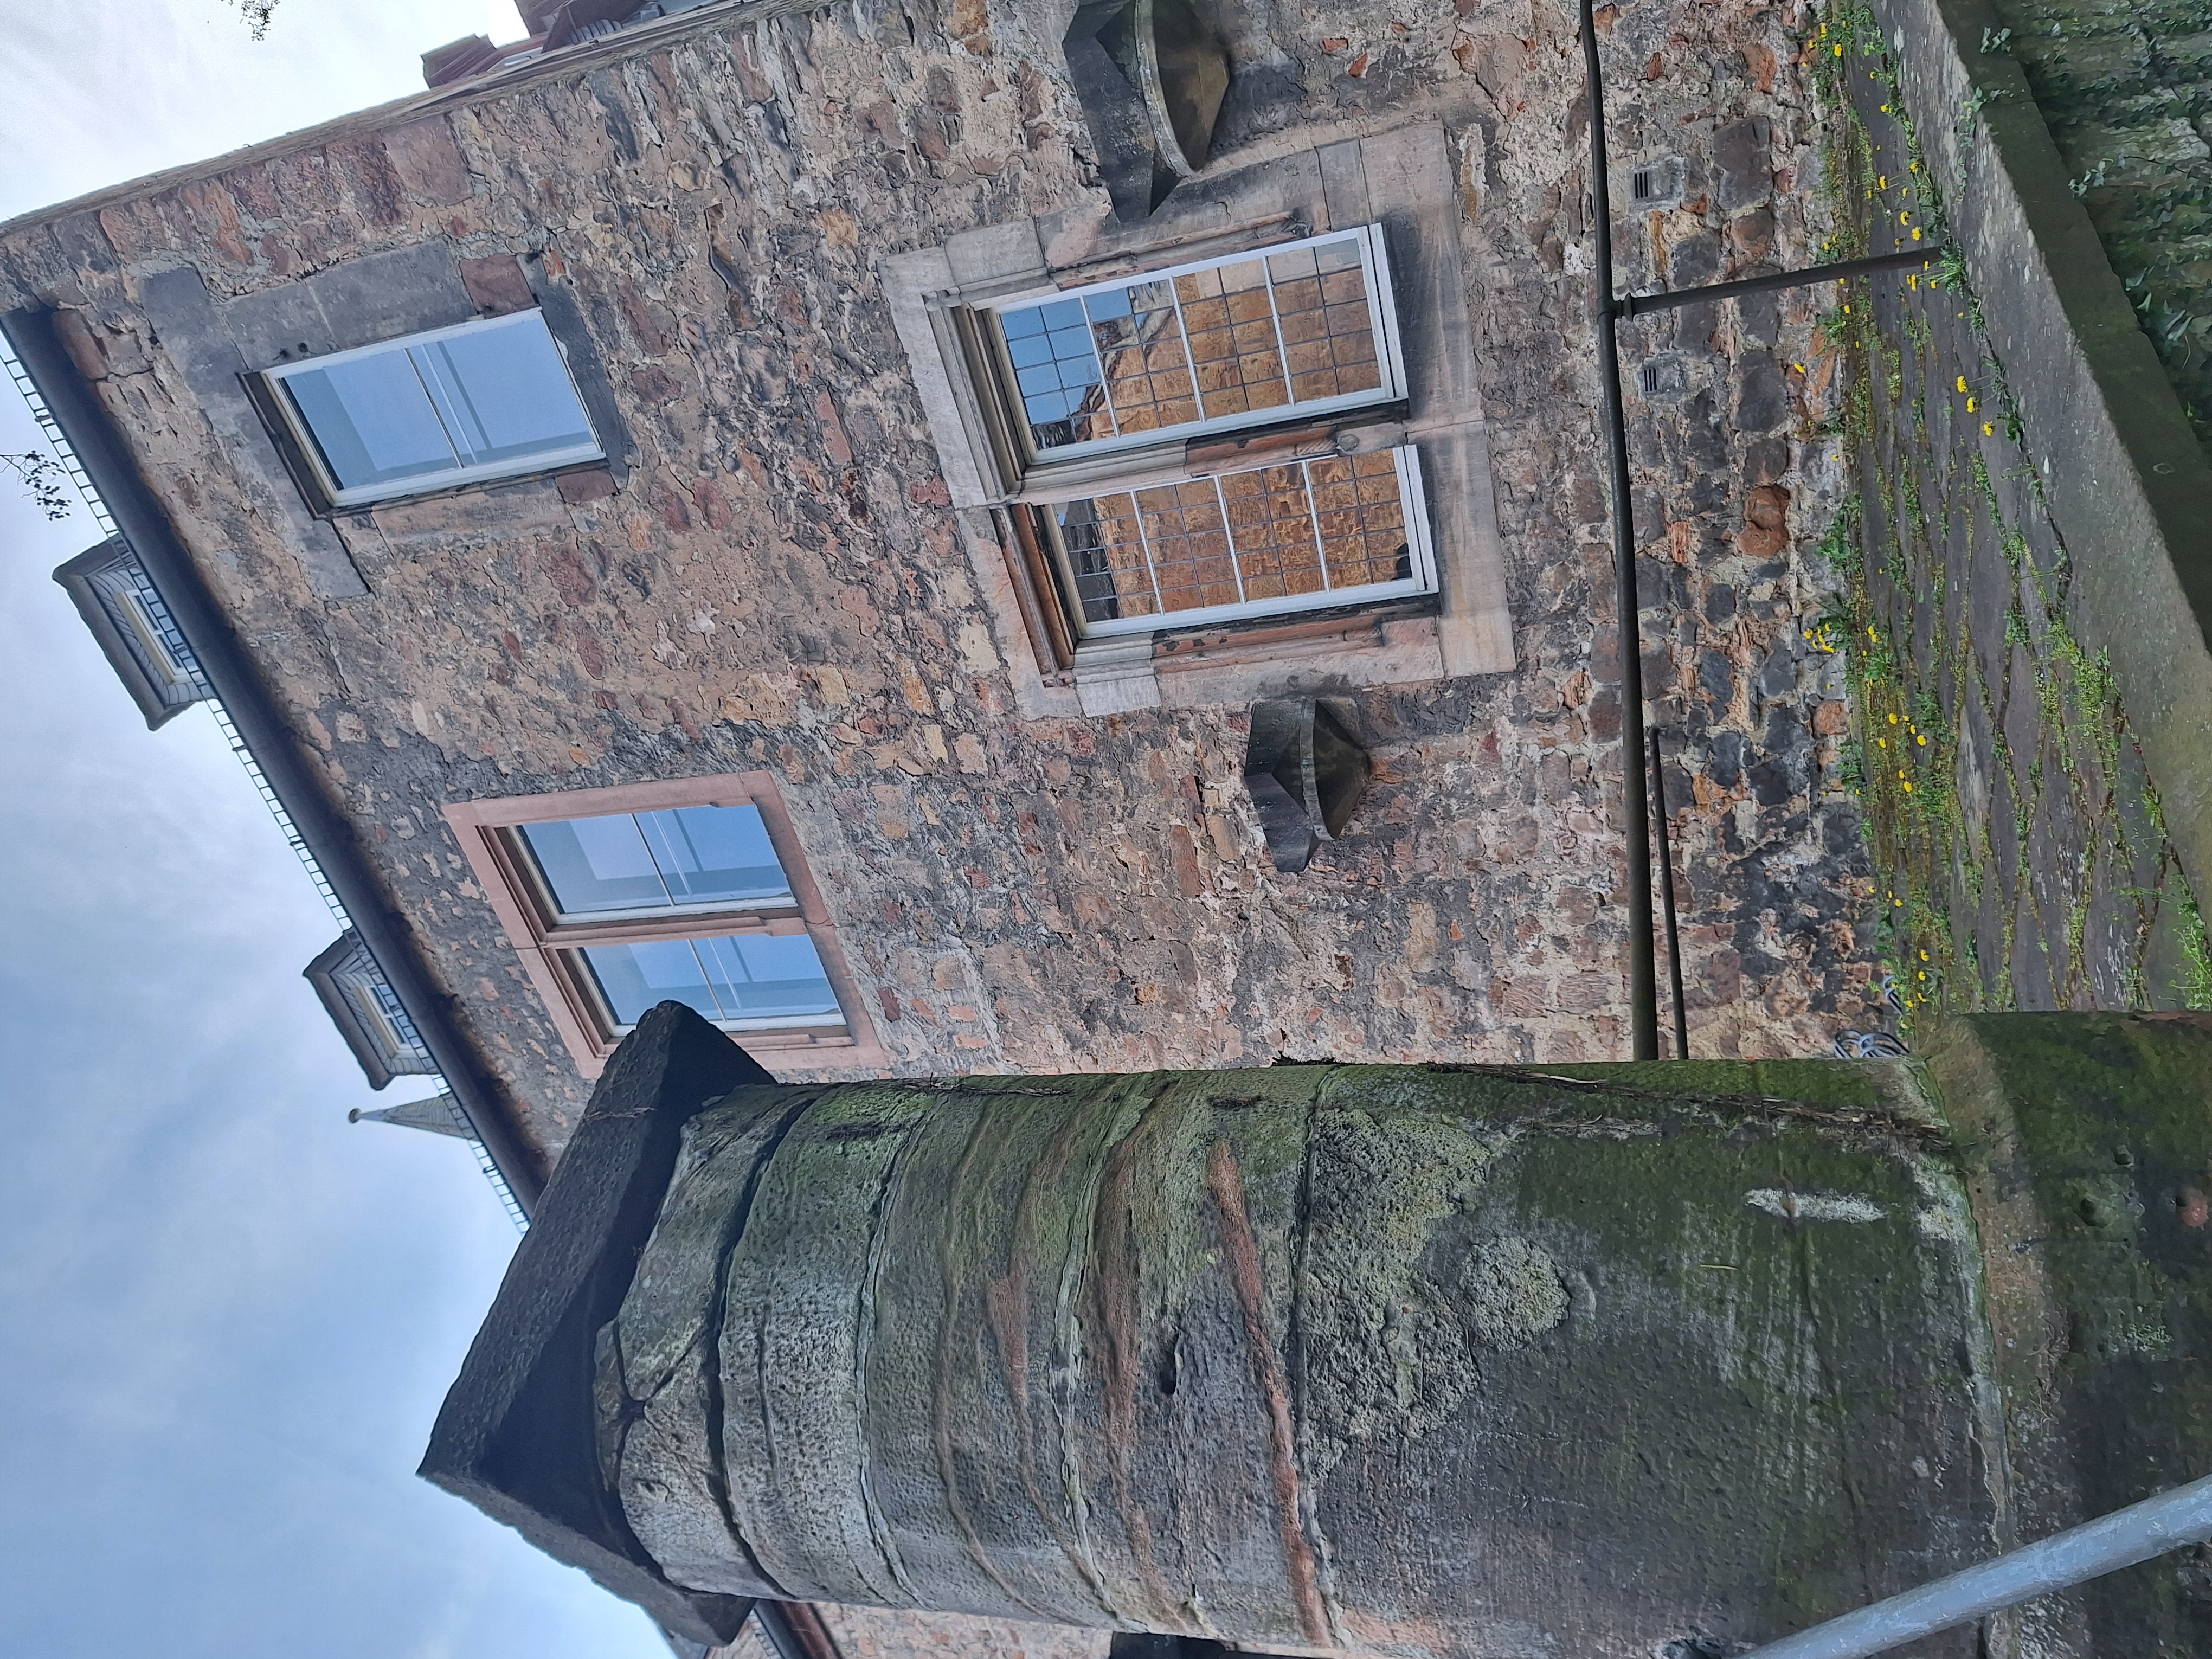
Building: Deutschhausstraße 10, Deutches Haus, Fachbereich Geographie